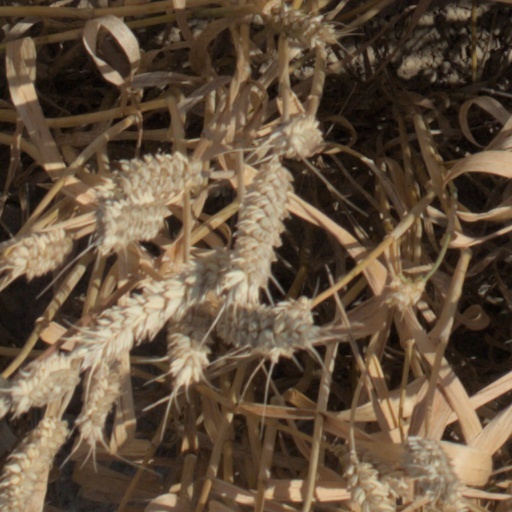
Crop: wheat